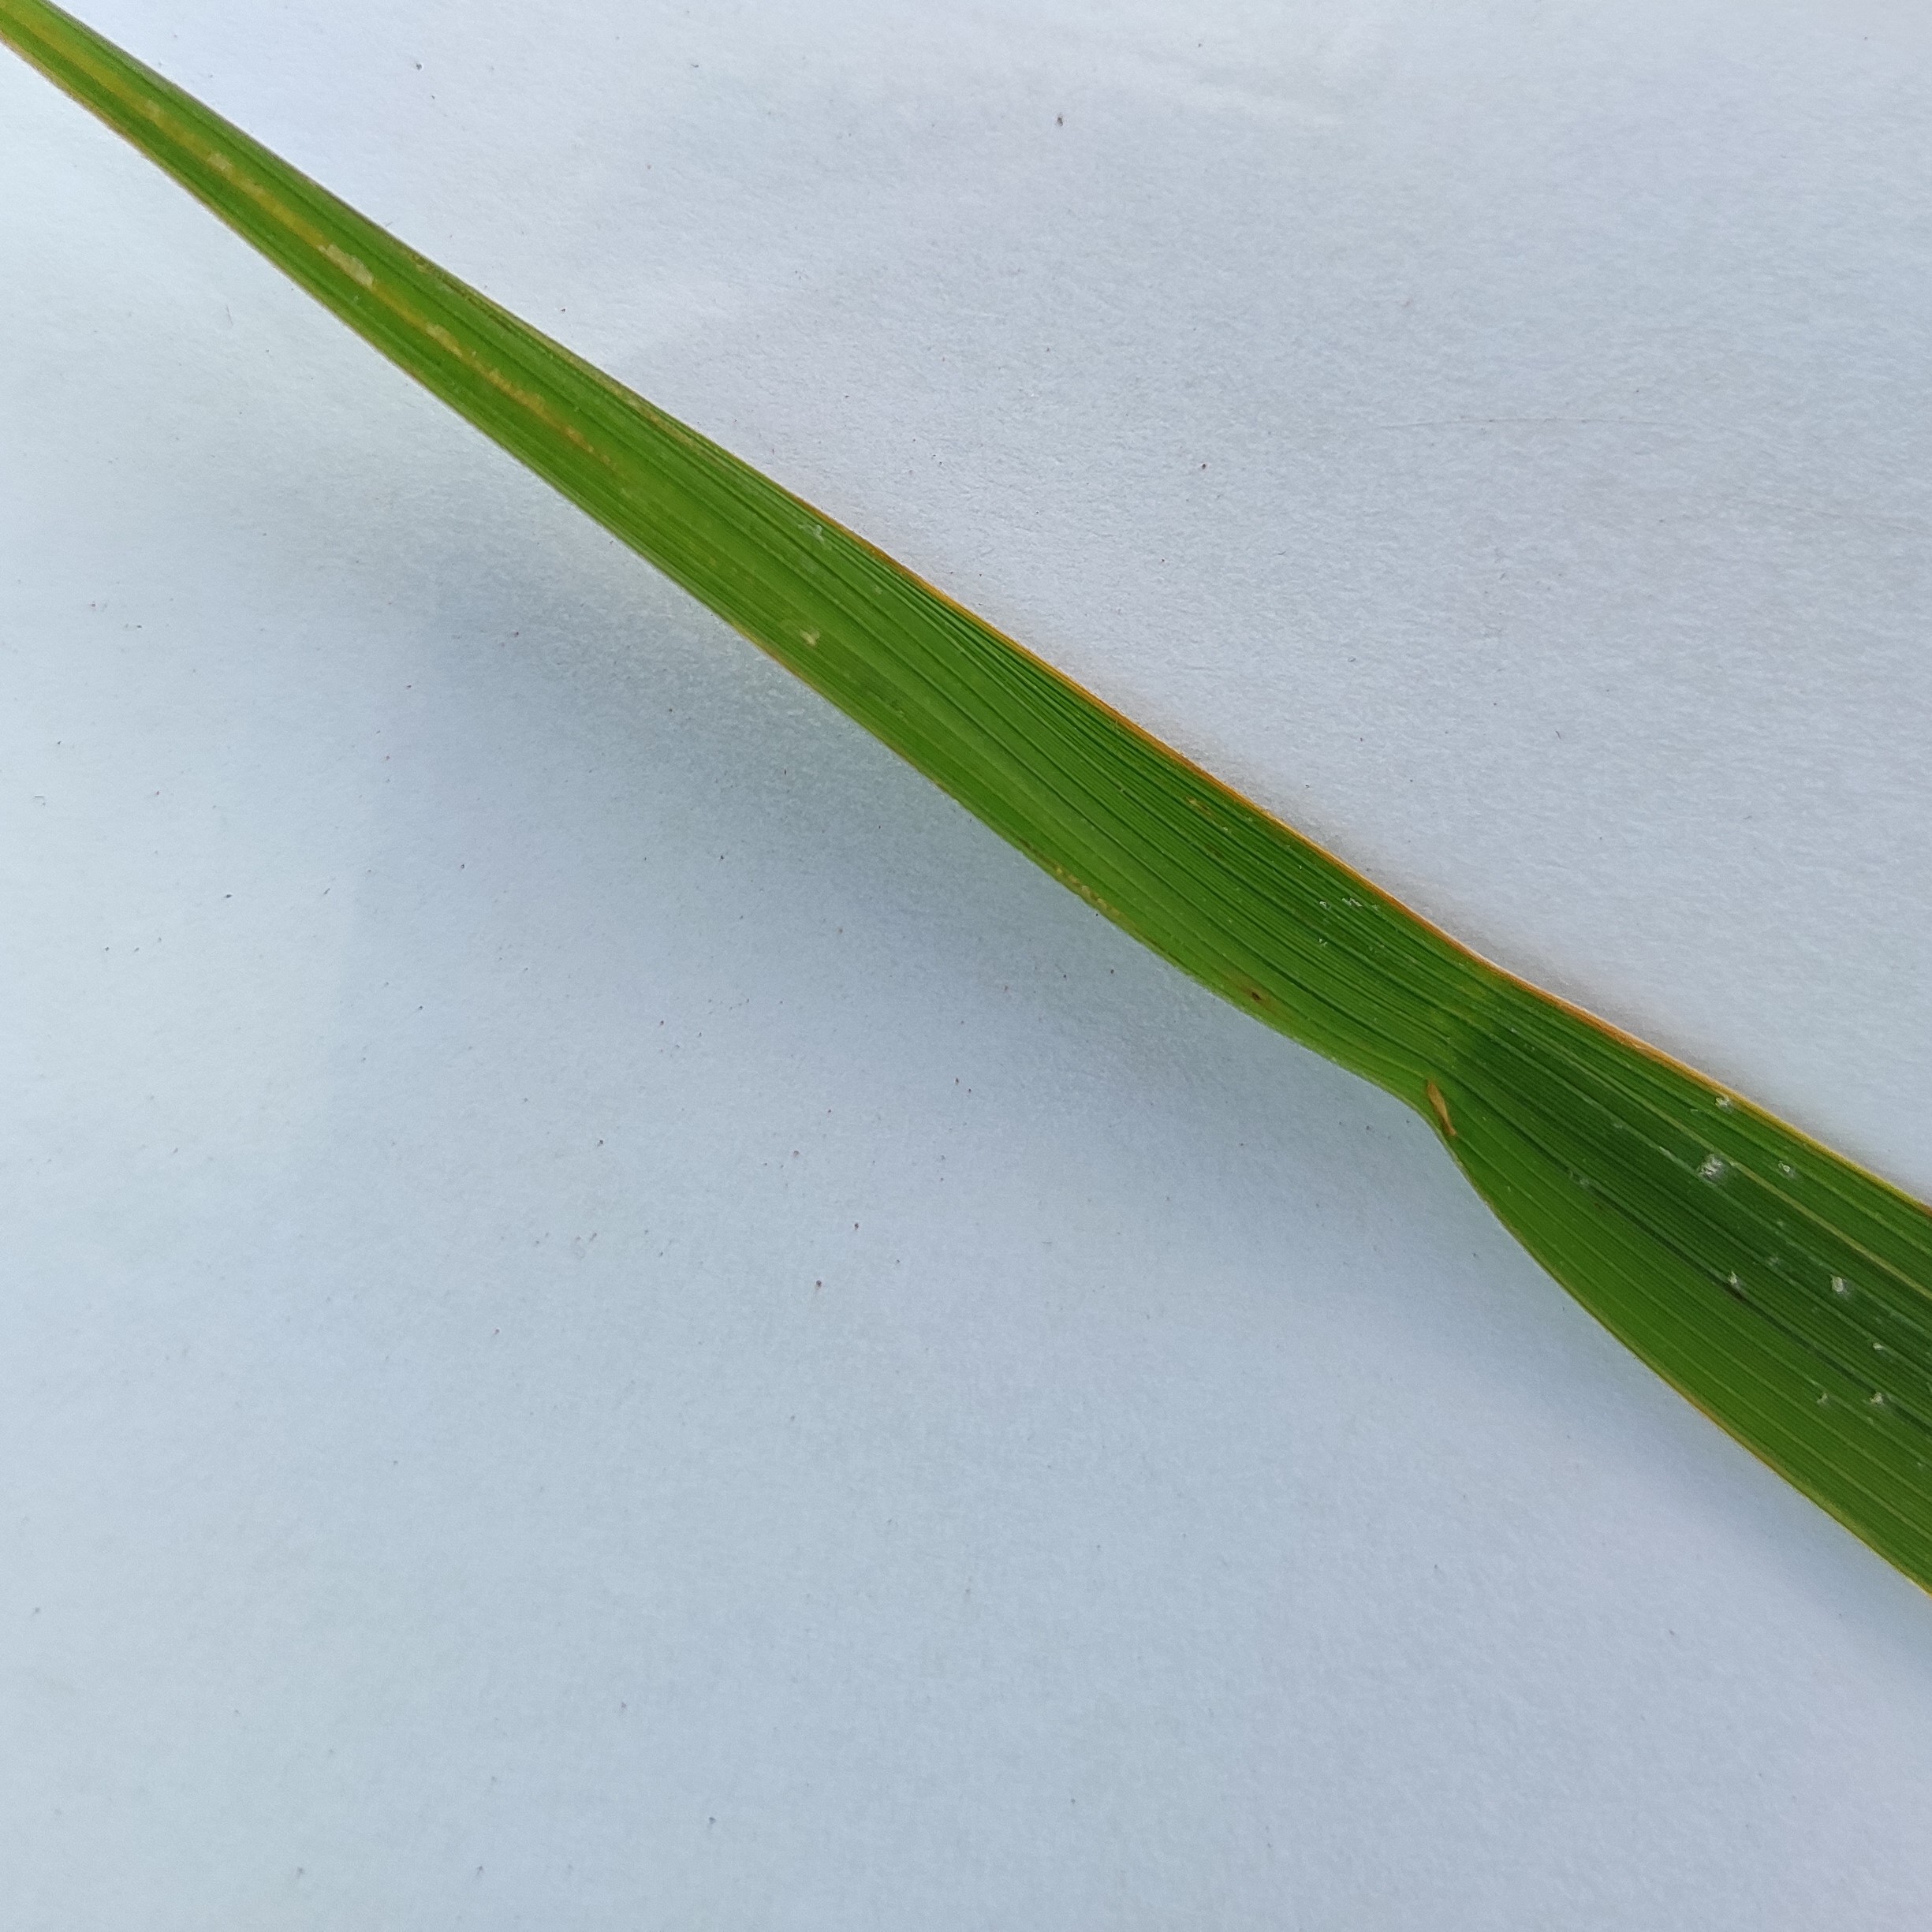
Label: Healthy